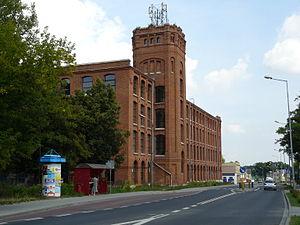
Piotrków Trybunalski - est une ville, située dans le powiat de Pabianice, dans la voïvodie de Łódź, dans la partie centrale de la Pologne.